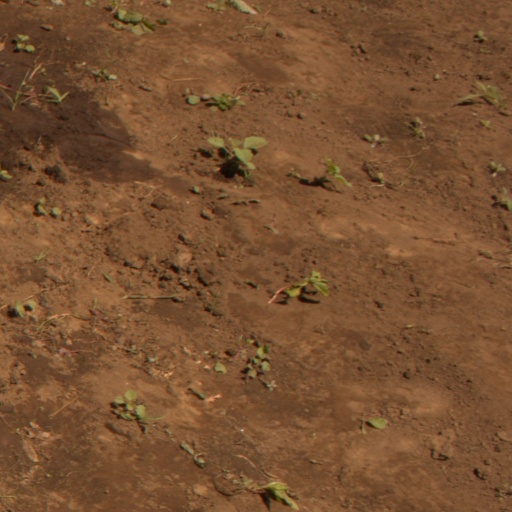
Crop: soybean